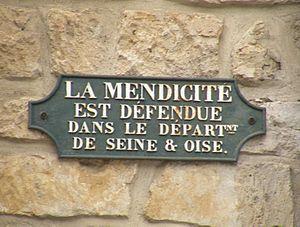
Plaque à Hédouville sur l'interdiction de la mendicité dans l'ancien département de Seine et Oise, France.
De manière générale, un mendiant est une personne qui vit matériellement d'aumônes, ou de l’argent ou de la nourriture donnée par charité.